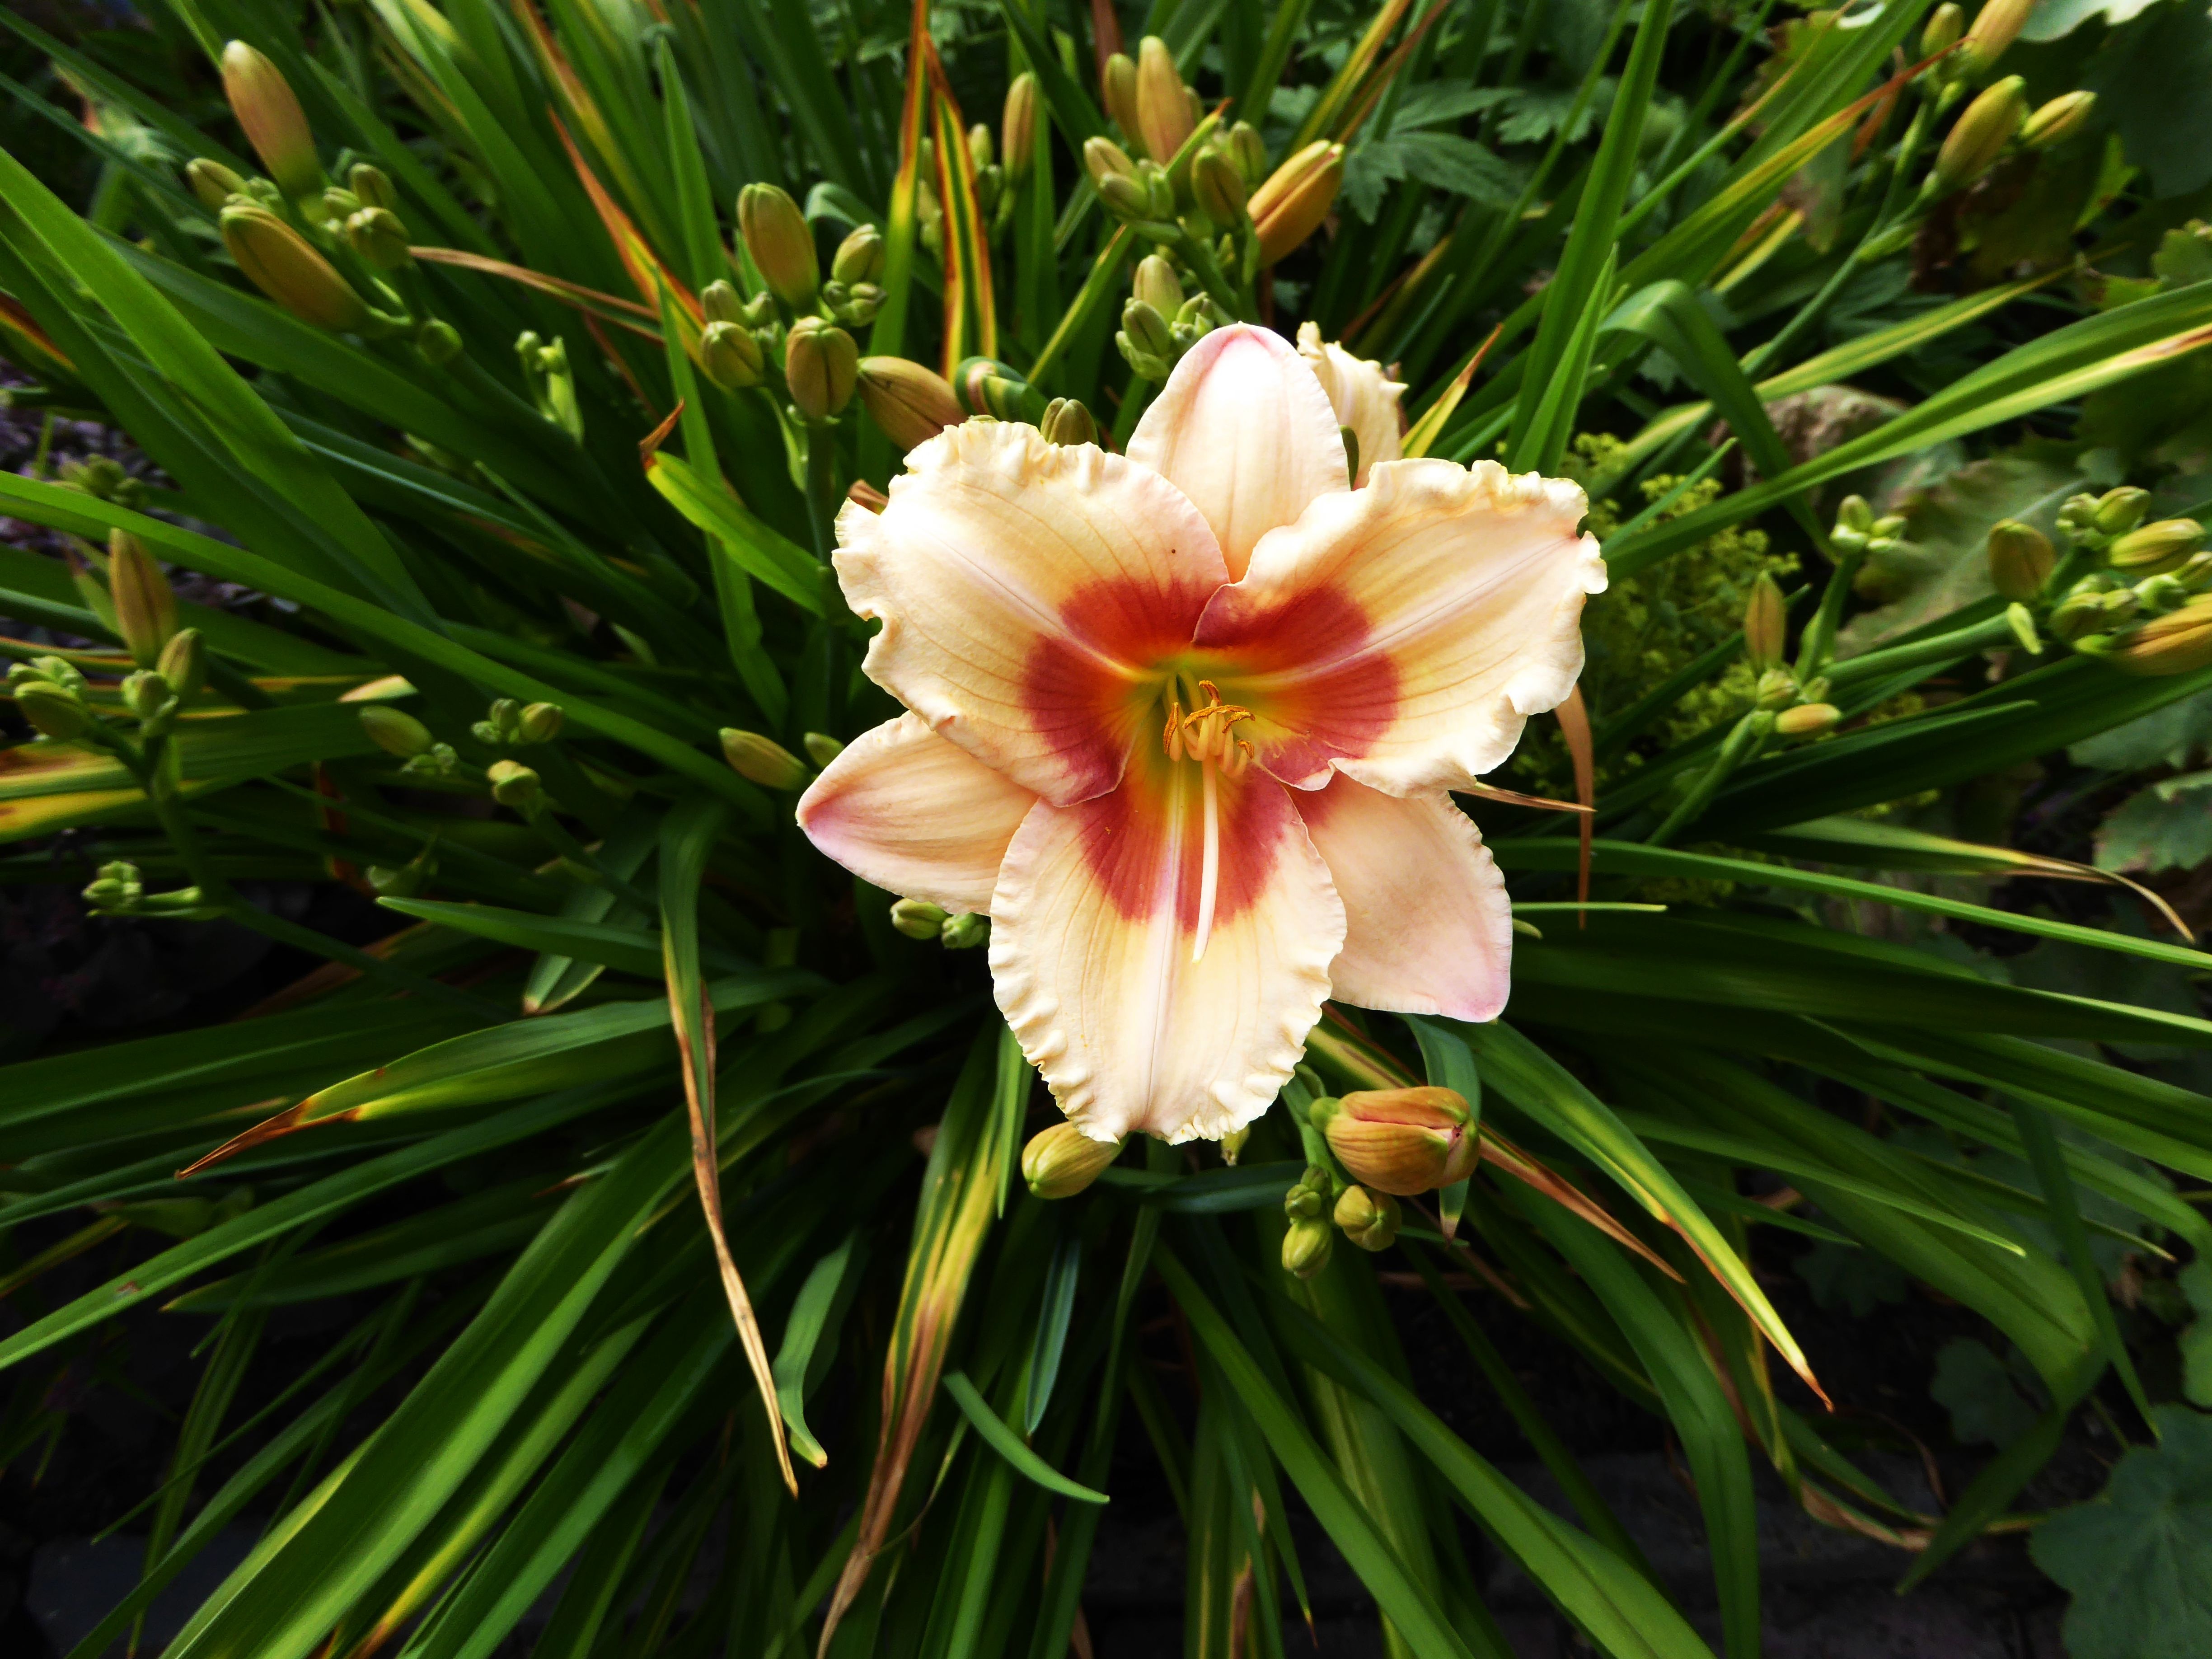
nature, blossom, plant, flower, bloom, spring, botany, yellow, pink, close, flora, lily, daylily, flowering plant, flower stamp, lily family, land plant